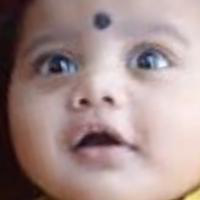
Age group: age 01-10